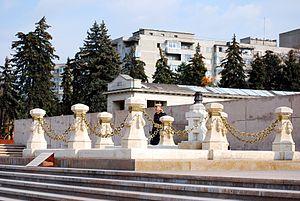
La tombe du Soldat inconnu est un mémorial de guerre dédié aux soldats roumains tués durant la Première Guerre mondiale. Il est situé à Bucarest, dans l'enceinte du parc Carol.